Sky position (RA, Dec in degrees): 152.691, 16.001
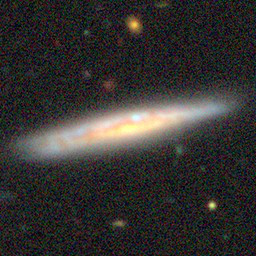
Galaxy morphology: Edge-on Galaxies without Bulge